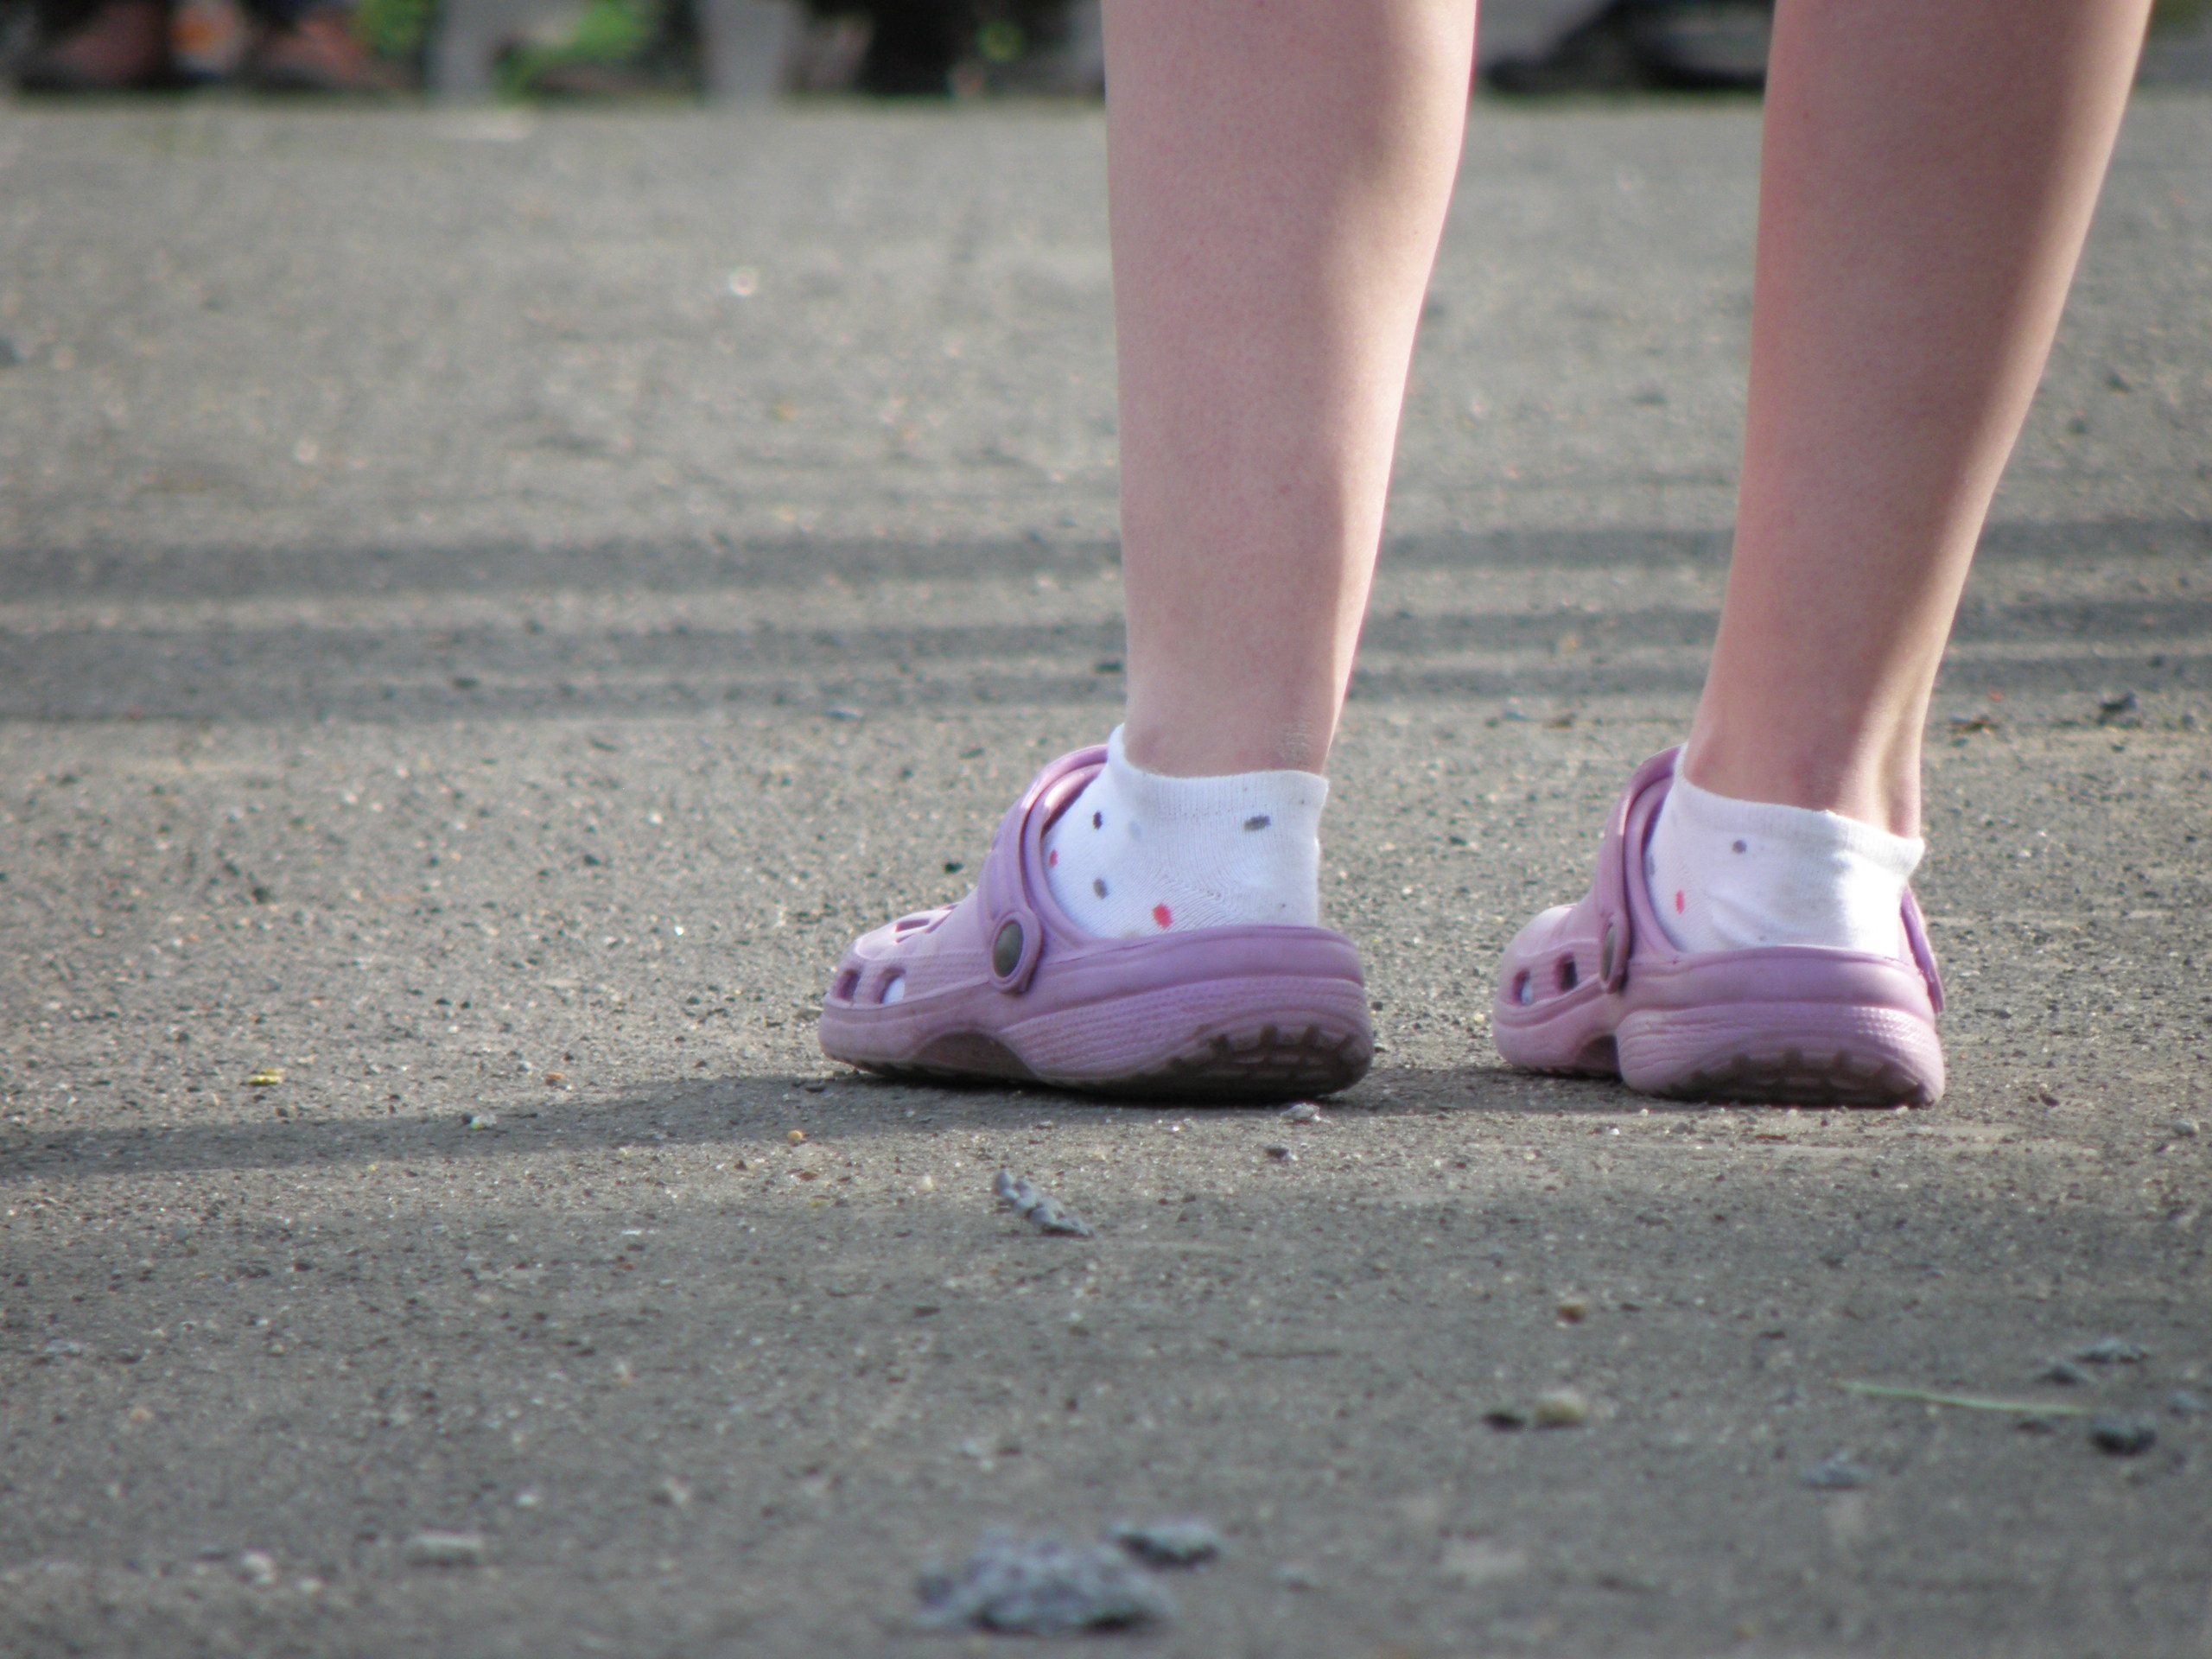
walking, person, shoe, feet, running, leg, spring, color, sports, boots, footwear, crocs, socks, slippers, physical exercise, human action